Chuka Umunna

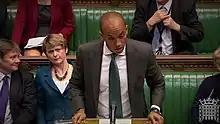
Umunna asking a question on Employment Law, circa 2012

In early May 2014, Umunna raised concerns in Parliament and public over the proposed takeover of AstraZeneca, by the American pharmaceutical giant Pfizer, on the grounds of ensuring British jobs and interests. Despite assurances from Pfizer, Umunna went on to publicly denounce the proposed takeover proclaiming that Pfizer's assurances were "not worth the paper they were written on". The takeover bid eventually fell through in late May 2014 after the AstraZeneca board rejected Pfizer's final offer.